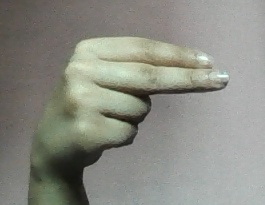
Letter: ain